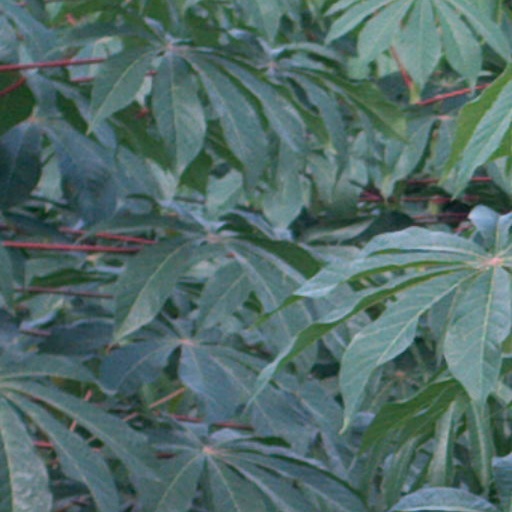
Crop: cassava